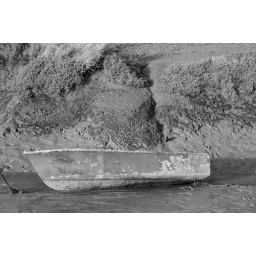
Fishing boat in black and white